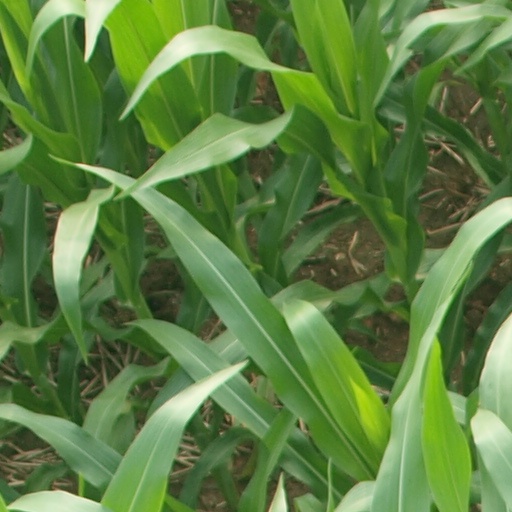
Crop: maize; corn